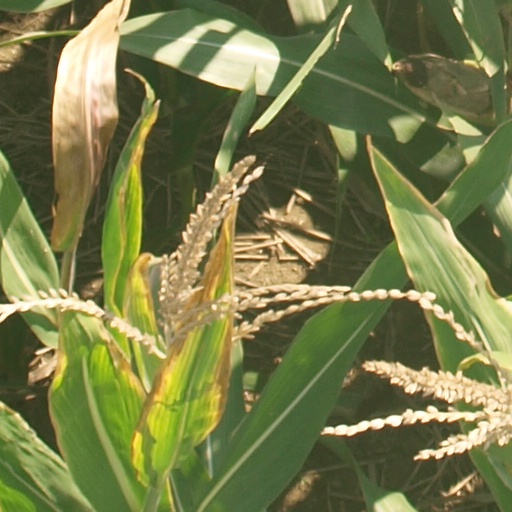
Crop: maize; corn